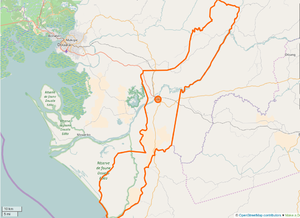
Limites communales d'Édéa au Cameroun, avec OSM.
Édéa est une communauté urbaine du Cameroun située dans la région du Littoral, sur le fleuve Sanaga et le long du transcamerounais, le chemin de fer reliant Douala à Yaoundé. C'est le chef-lieu du département de la Sanaga-Maritime.